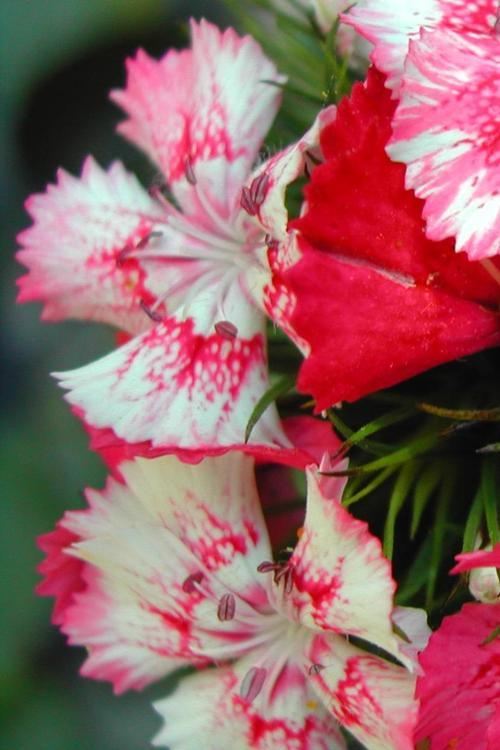
Label: sweet william